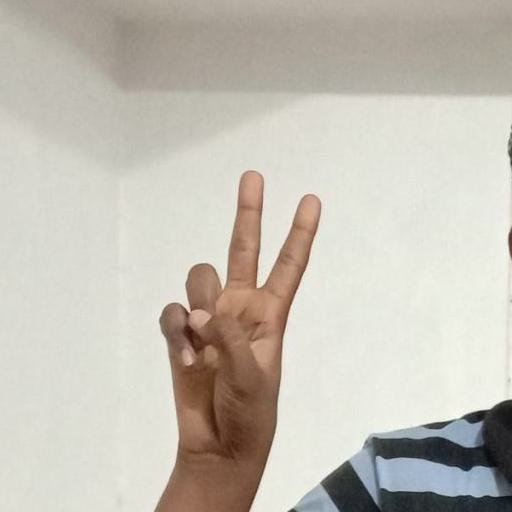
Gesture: peace